List of Australian hospital ships

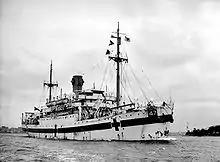
AHS "Centaur" following her conversion to hospital ship. The Red Cross designation "47" can be seen on the bow.

The Australian Hospital Ships, using ship prefix AHS, were a number of converted civilian ships used for medical services during the Second World War. They were all staffed primarily by the Army Medical staff.